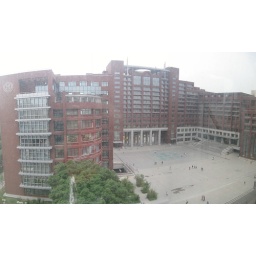
A photo of our classroom building from a skywalk in our hotel building. Beijing, China; 28 May 2009.